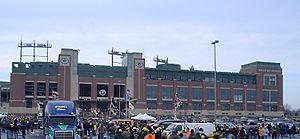
Green Bay est une ville américaine, siège du comté de Brown dans l'État du Wisconsin. Comptant 104 057 habitants lors du recensement des États-Unis de 2010, elle est historiquement la première colonie de l'État actuel du Wisconsin, fondée par l'explorateur français Jean Nicolet en 1634 sous le nom de la « Baie des Puants ». La ville est aujourd'hui connue pour son équipe de National Football League, les Packers de Green Bay.